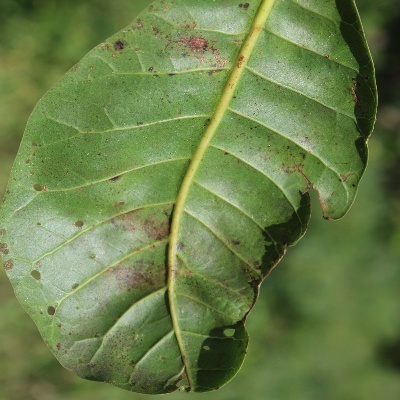
Crop: Cashew
Condition: anthracnose